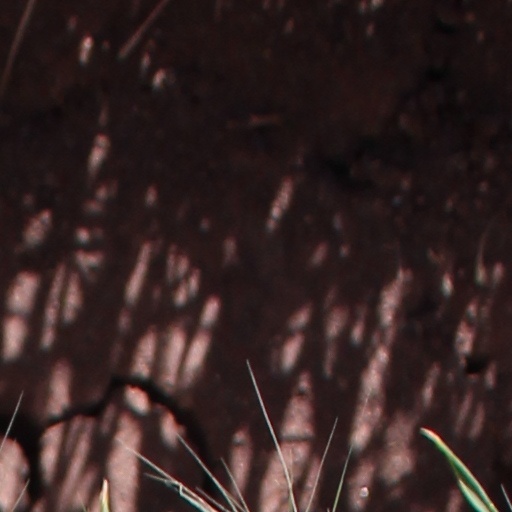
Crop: wheat